Provo River

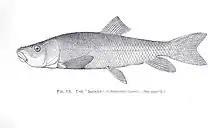
June Sucker Fish

The June Sucker, endemic to the Utah Lake watershed, was abundant when first documented in the 19th century. Due to overfishing, the species population declined. Non-native species, including common carp, white bass, walleye, and black bullhead, were introduced to Utah Lake to provide a food source. Between overfishing, competition, and predation of non-native species, the native June Sucker population has been reduced from over a million to under 1,000. As of 1979, the common carp made up 90% of fish by mass in Utah Lake, and the June Sucker was less than 1%.